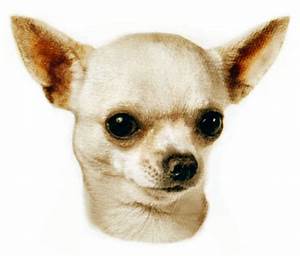
Label: cane